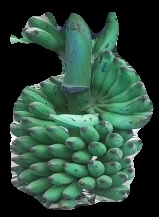
Variety: elakki-bale
Grade: grade3